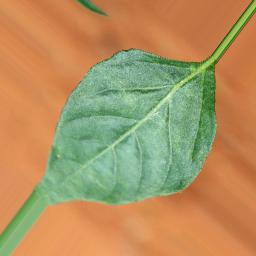
Label: healthy